Binangonan

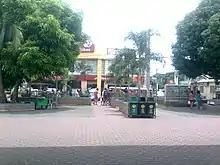
Barangay Libis Ynares Plaza

Binangonan is politically subdivided into 40 barangays, as indicated in the matrix below and the image herein, of which 23 are on the mainland and 17 are island barangays. Each barangay consists of puroks and some have sitios.